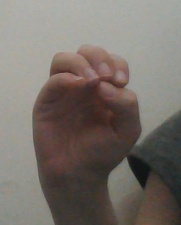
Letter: ha